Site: brandenburg
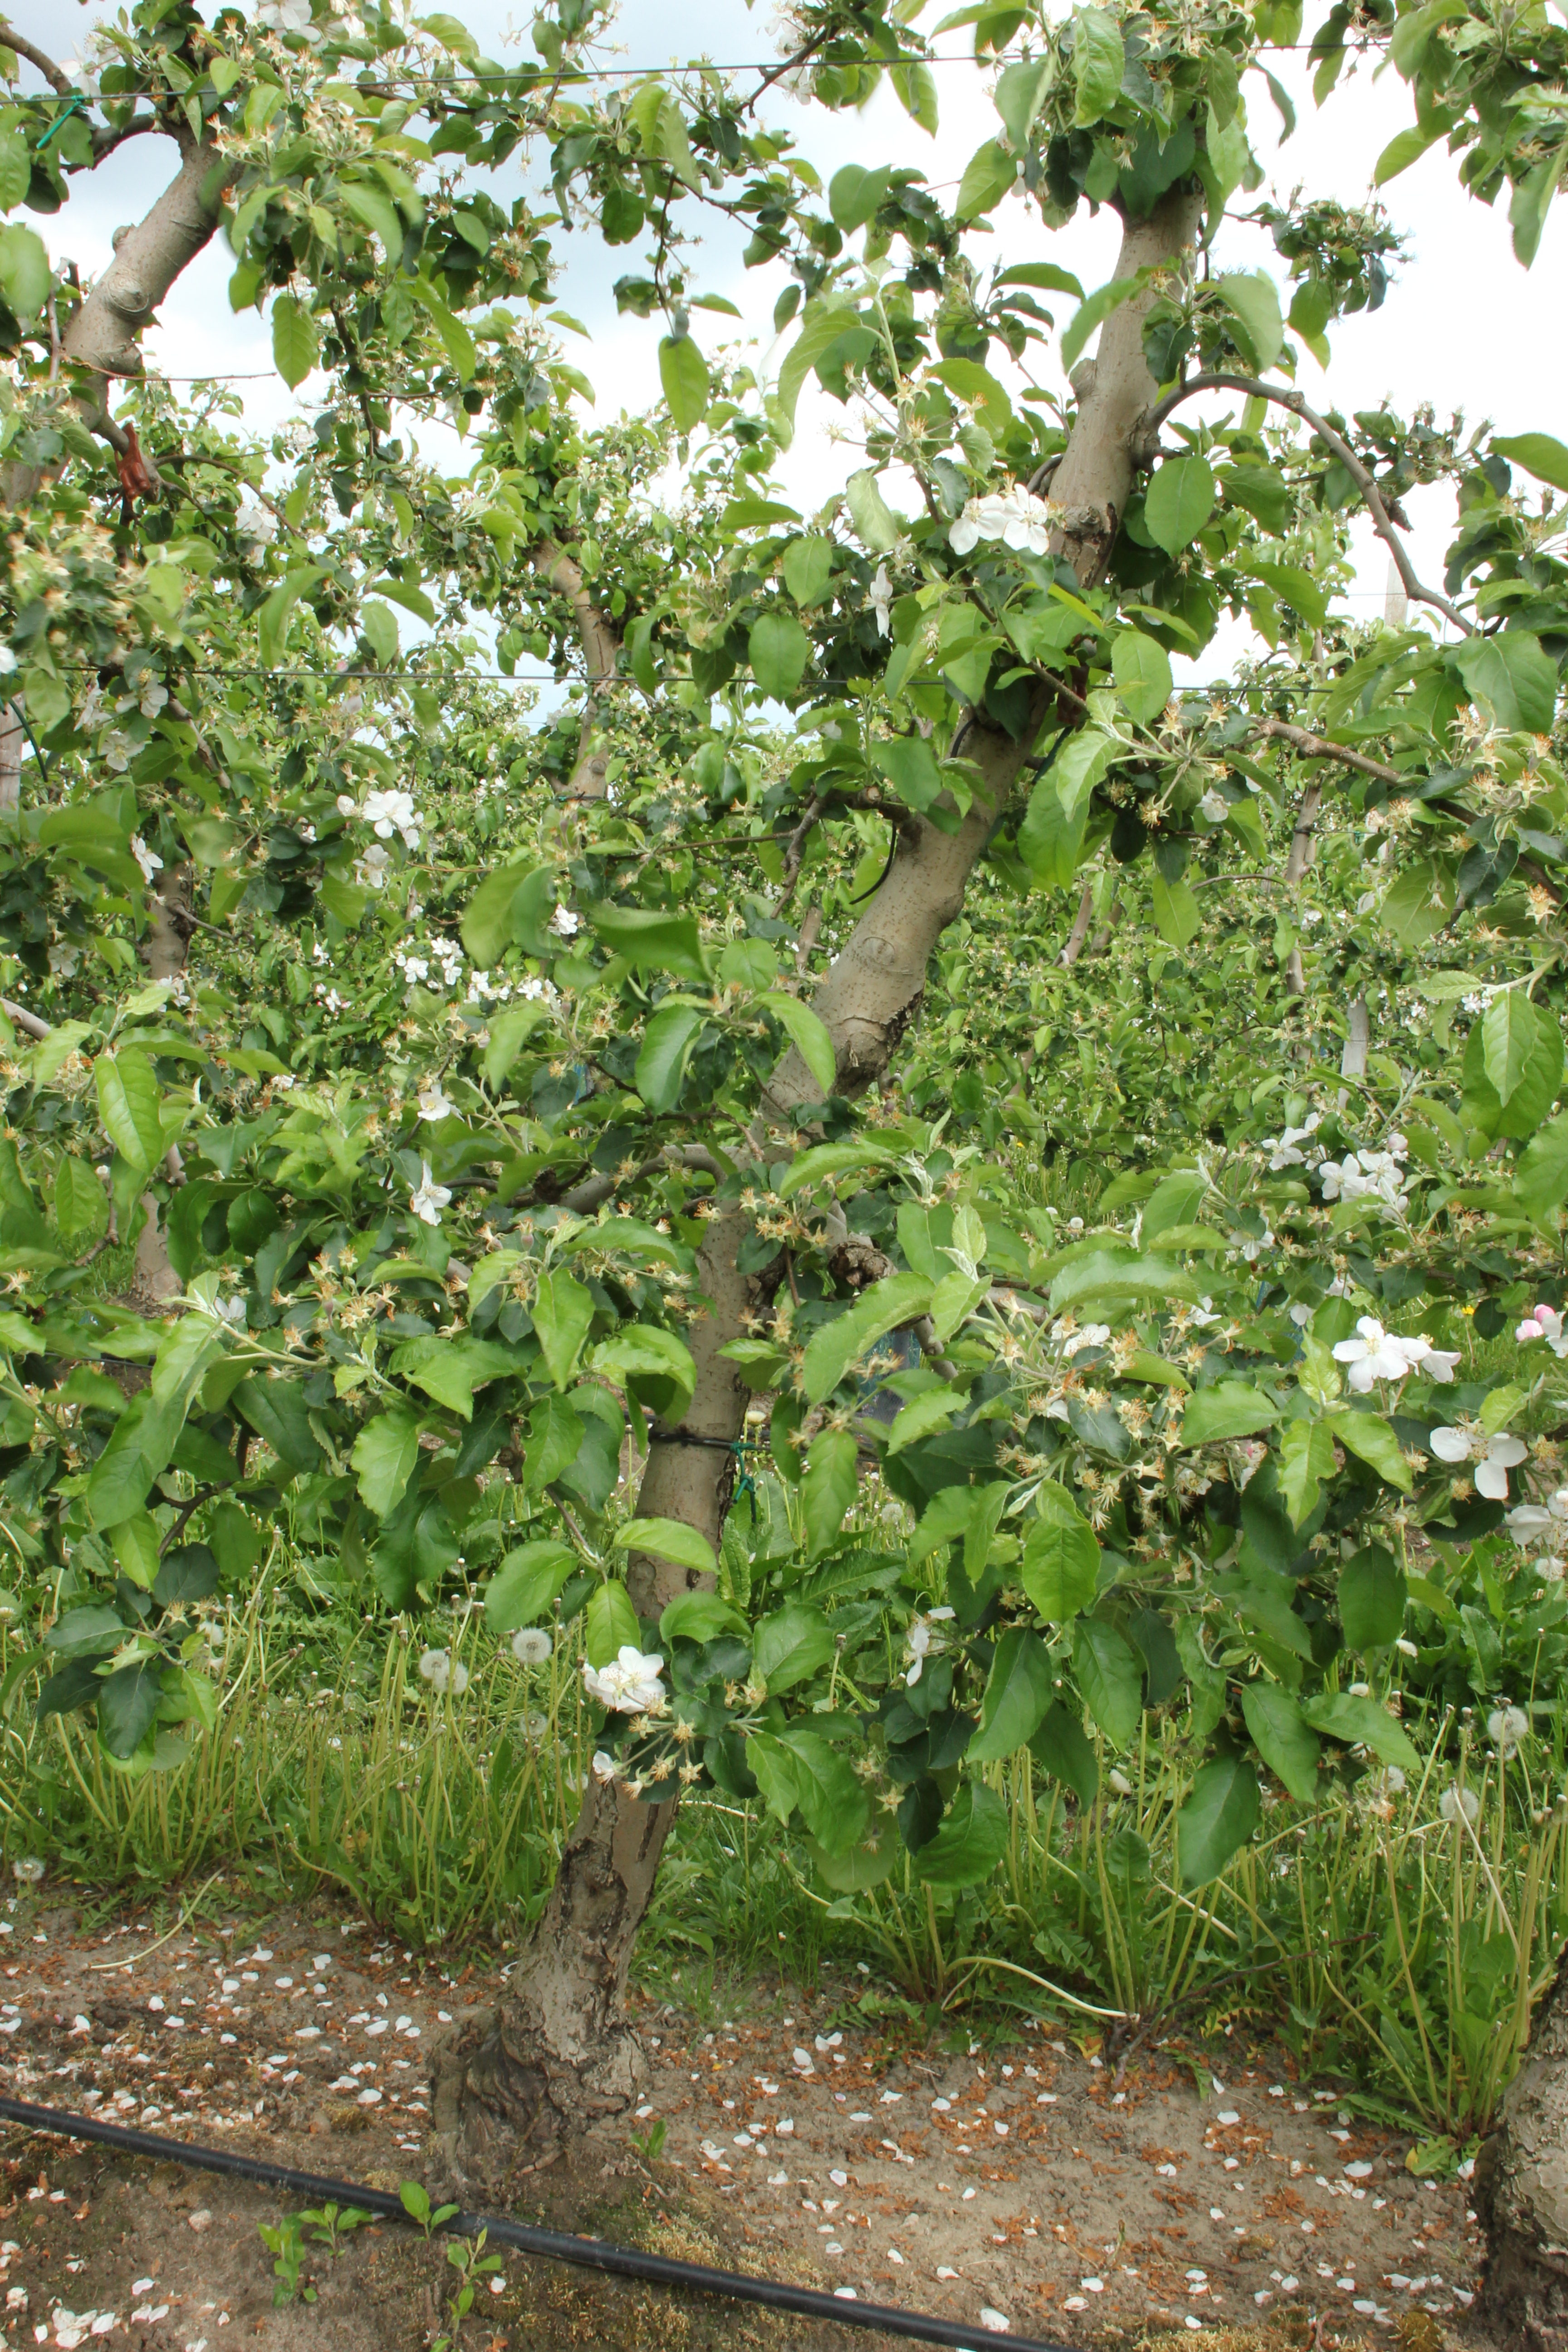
Growth stage (BBCH 67): Flowering